Urban sprawl

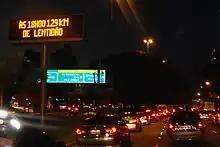
Traffic congestion in sprawling São Paulo, Brazil, which, according to "Time" magazine, has the world's worst traffic jams

Job sprawl is another land use symptom of urban sprawl and car-dependent communities. It is defined as low-density, geographically spread-out patterns of employment, where the majority of jobs in a given metropolitan area are located outside of the main city's central business district (CBD), and increasingly in the suburban periphery. It is often the result of urban disinvestment, the geographic freedom of employment location allowed by predominantly car-dependent commuting patterns of many American suburbs, and many companies' desire to locate in low-density areas that are often more affordable and offer potential for expansion. Spatial mismatch is related to job sprawl and economic environmental justice. Spatial mismatch is defined as the situation where poor urban, predominantly minority citizens are left without easy access to entry-level jobs, as a result of increasing job sprawl and limited transportation options to facilitate a reverse commute to the suburbs.